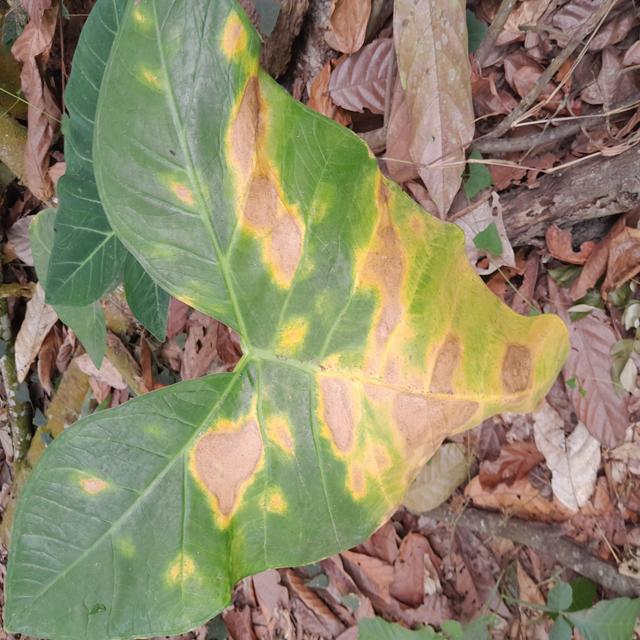
Label: Mid_Blight